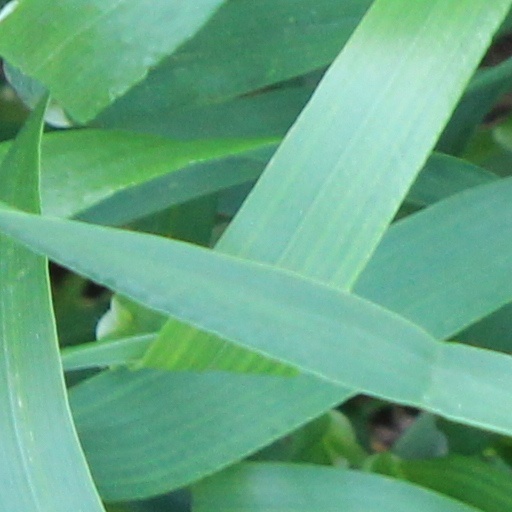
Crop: wheat